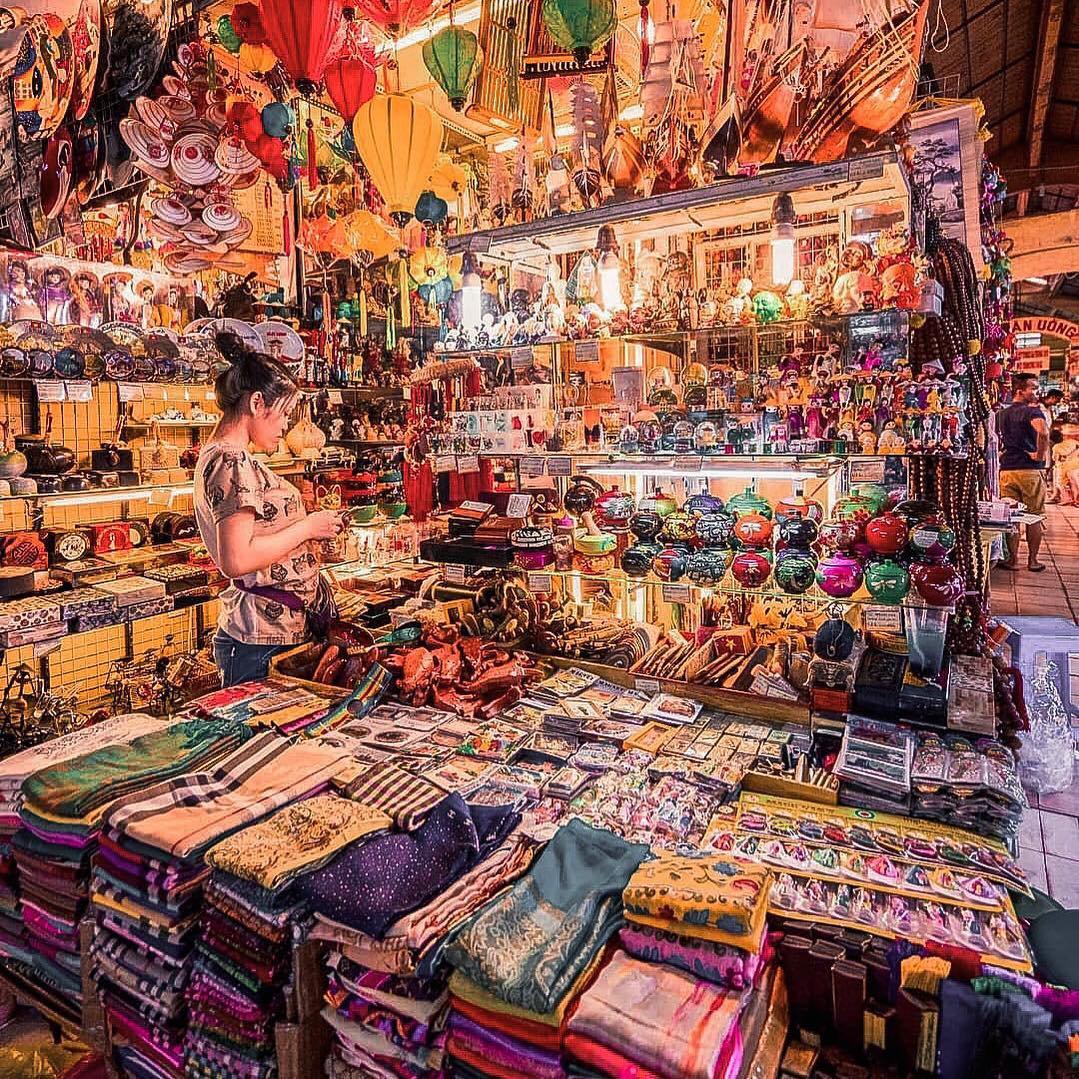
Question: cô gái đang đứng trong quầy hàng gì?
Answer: cô gái đang đứng trong một quầy đồ lưu niệm